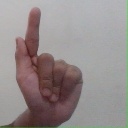
अक्षर: ळ